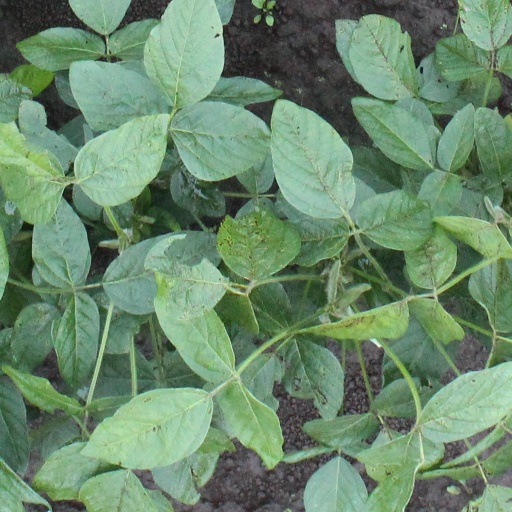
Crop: soybean